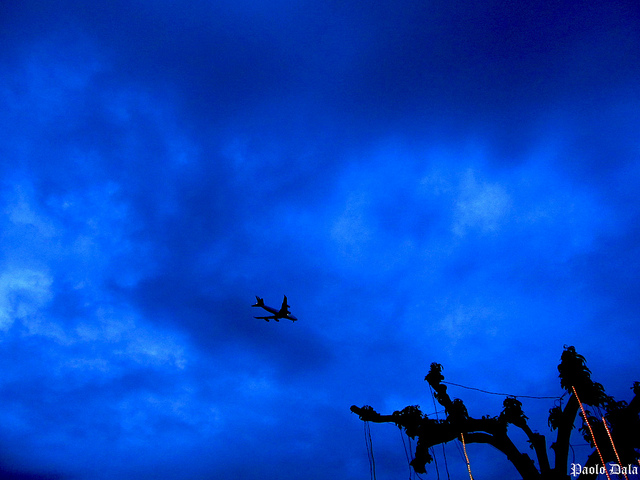
user: Given an image and a question. Answer the question in a short answer. Question: What is the title of the person driving this vehicle? Short Answer:
assistant: pilot